James J. Storrow

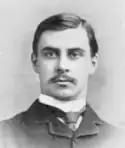
At Harvard, c. 1885

Storrow met Helen Osborne, daughter of David Munson and Eliza Wright Osborne and sister of Thomas Mott Osborne, while attempting to scale the Matterhorn in Switzerland. They married and had one son, James Jackson Storrow III (1892-1977). Helen Storrow became a prominent international Girl Scout leader, and both became known for social activism in Boston and New England.